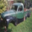
Label: pickup_truck